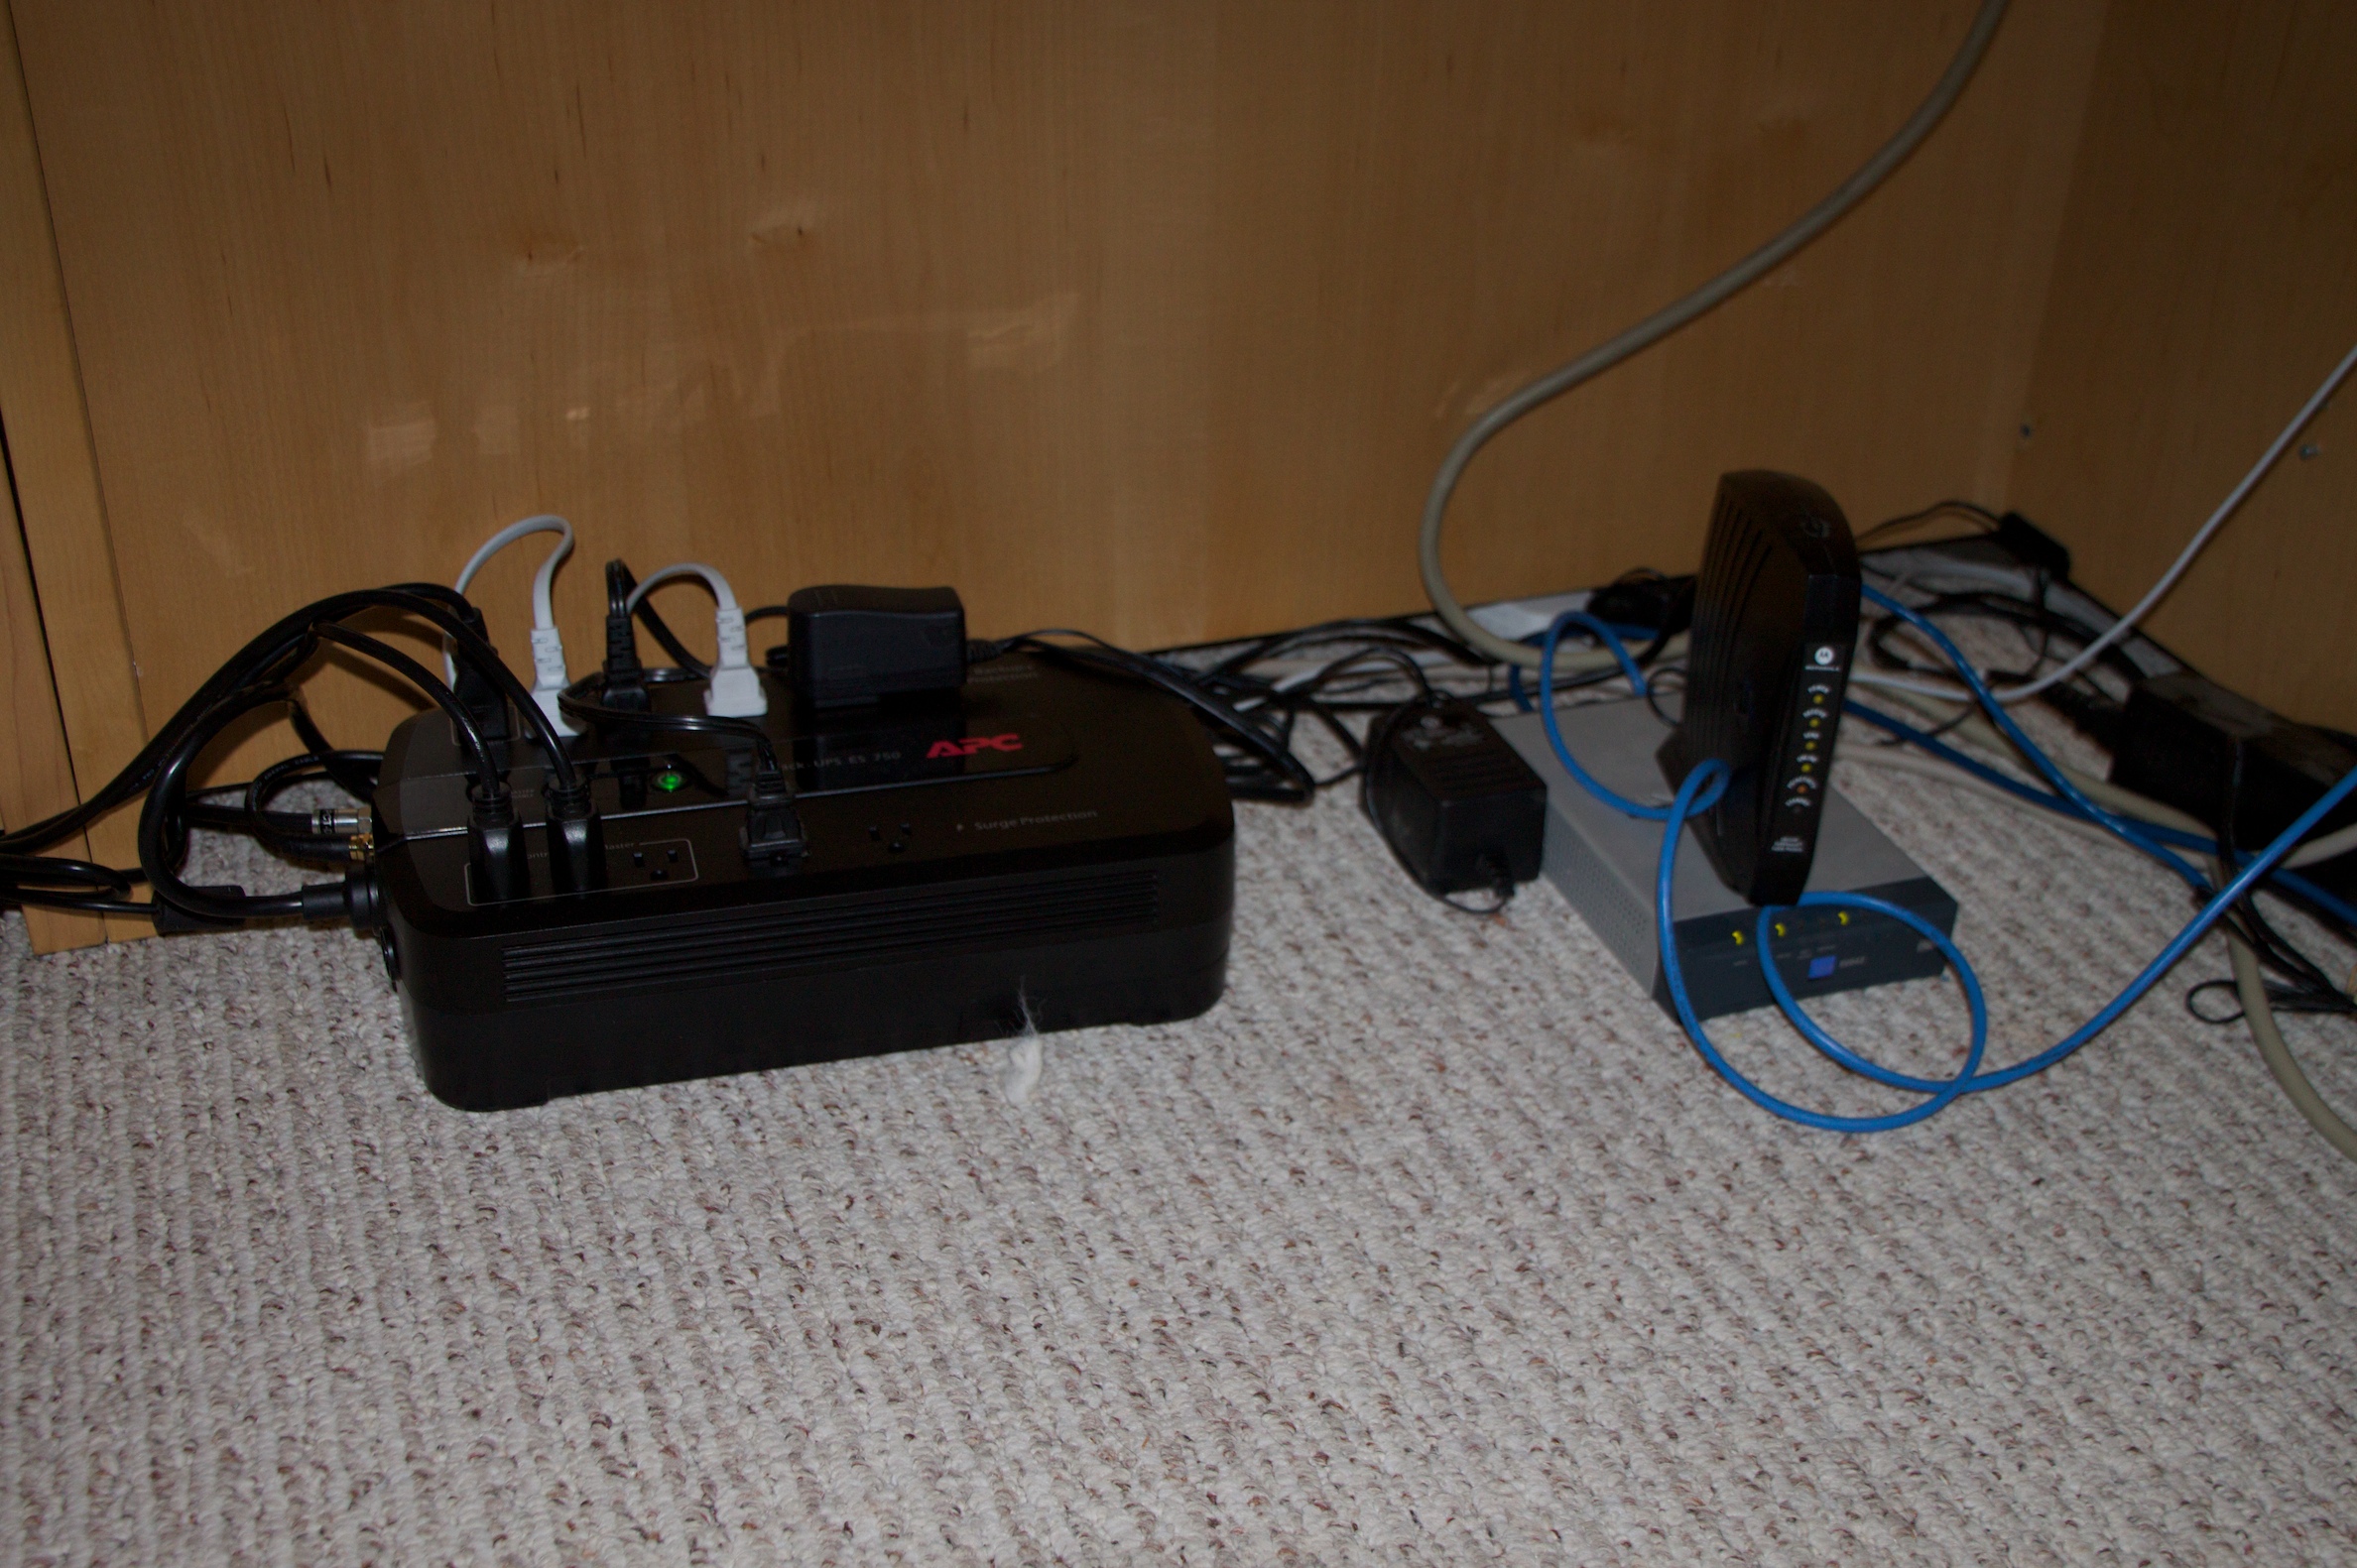
technology, gadget, electronics, wiring, electronic device